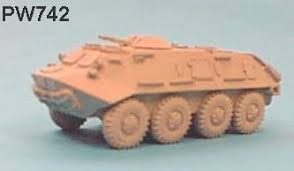
Label: BTR